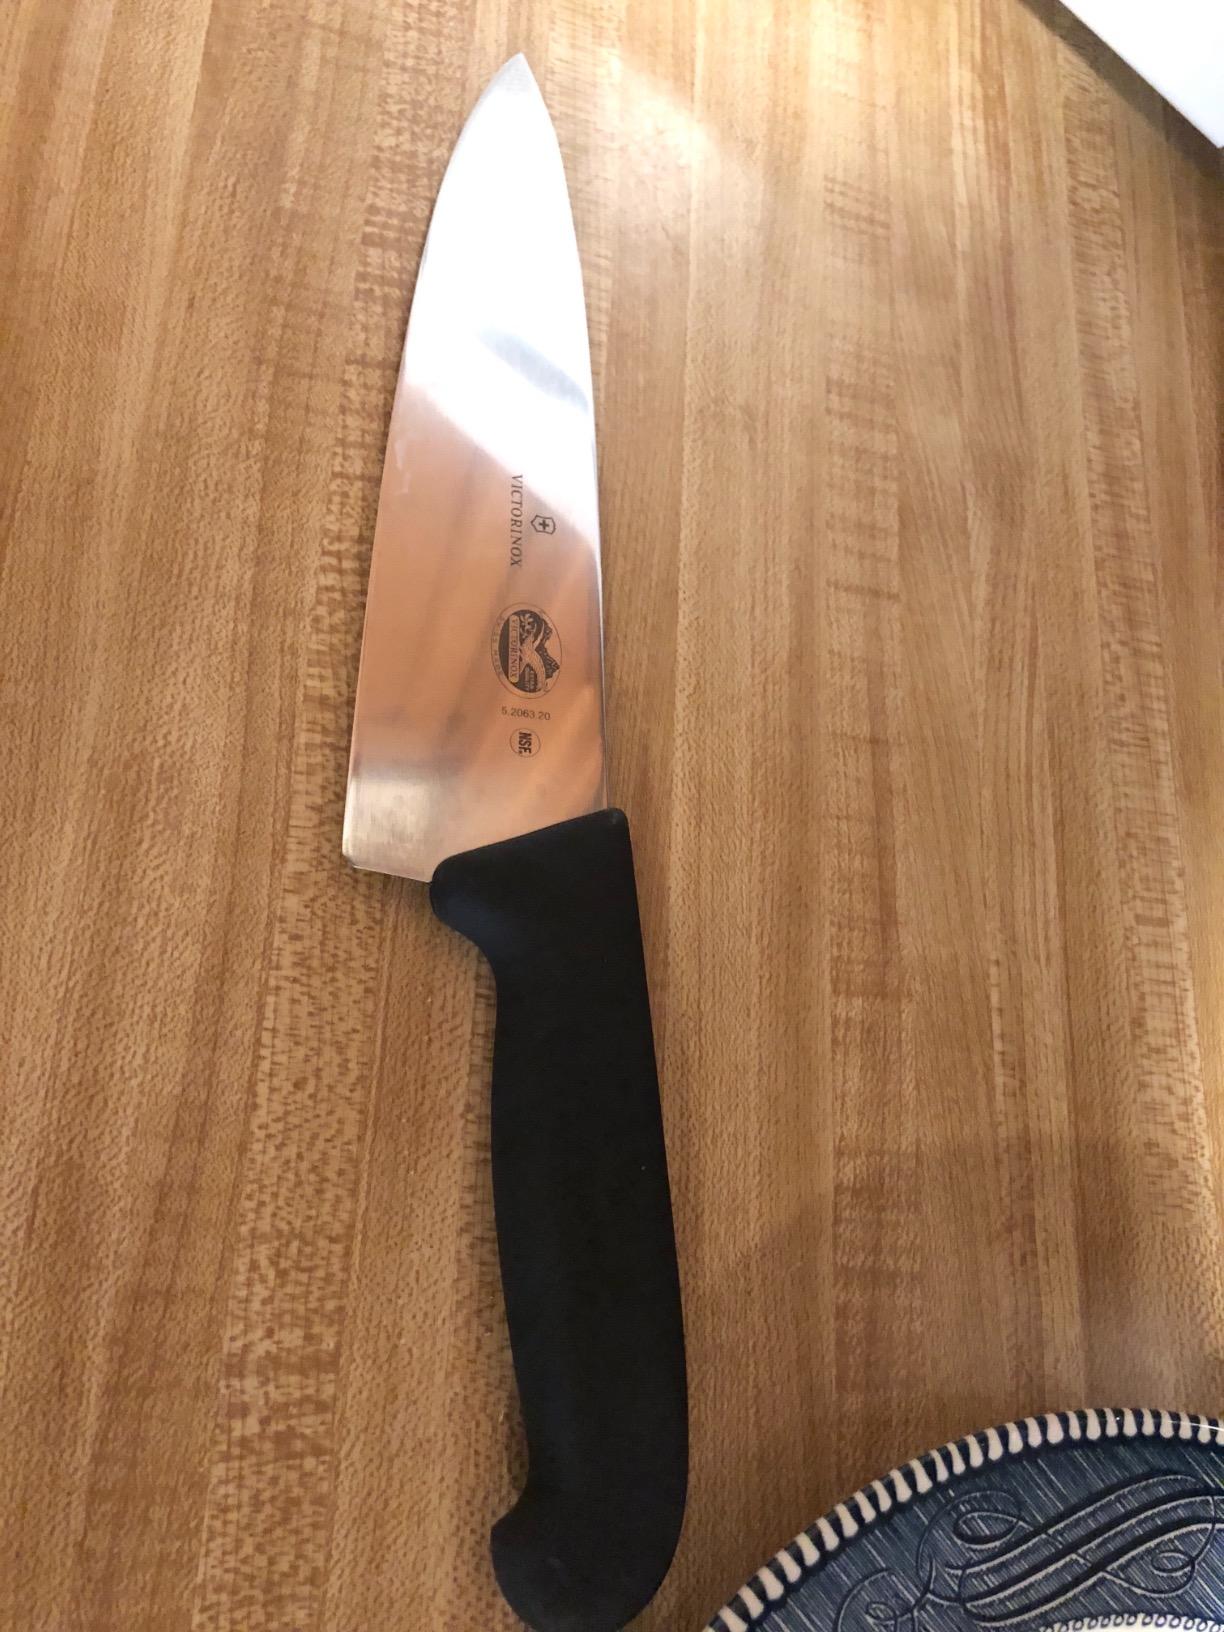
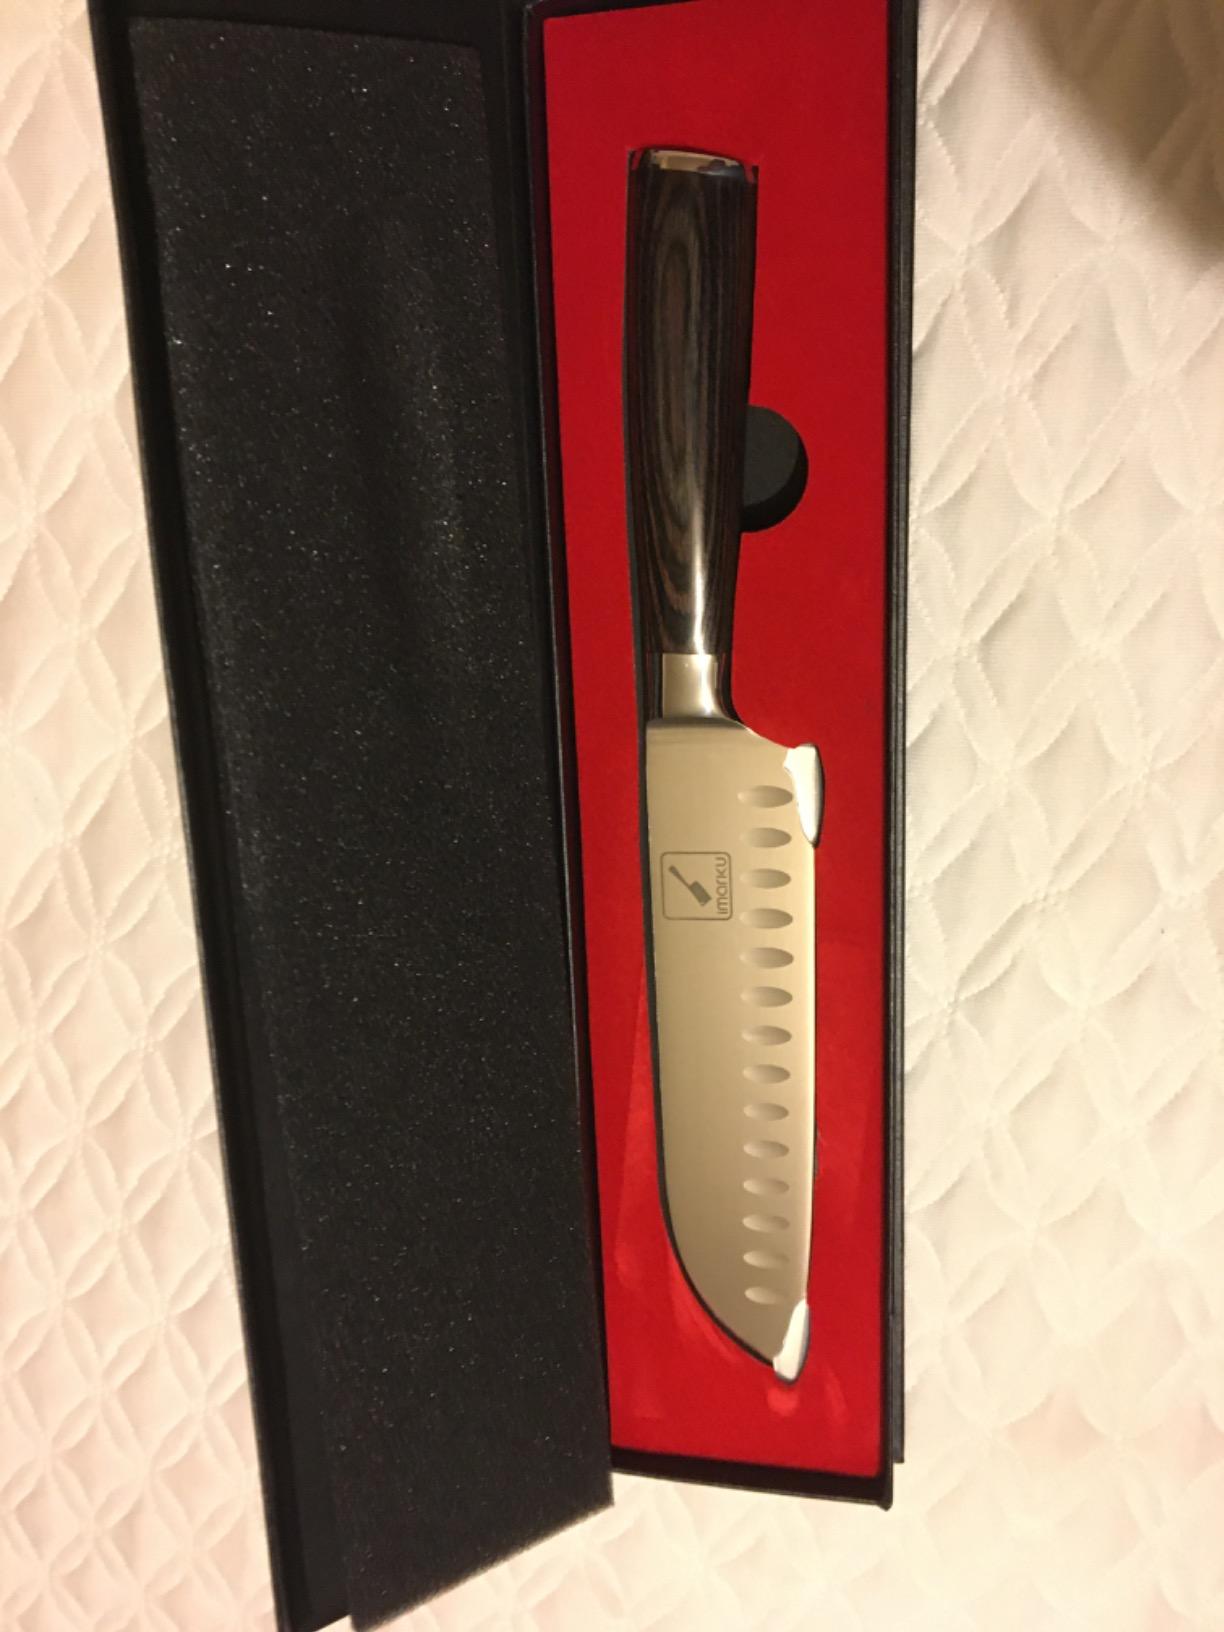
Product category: items_knife
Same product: no